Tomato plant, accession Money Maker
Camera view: tilt-top (135 deg); turntable rotation: 90 degrees
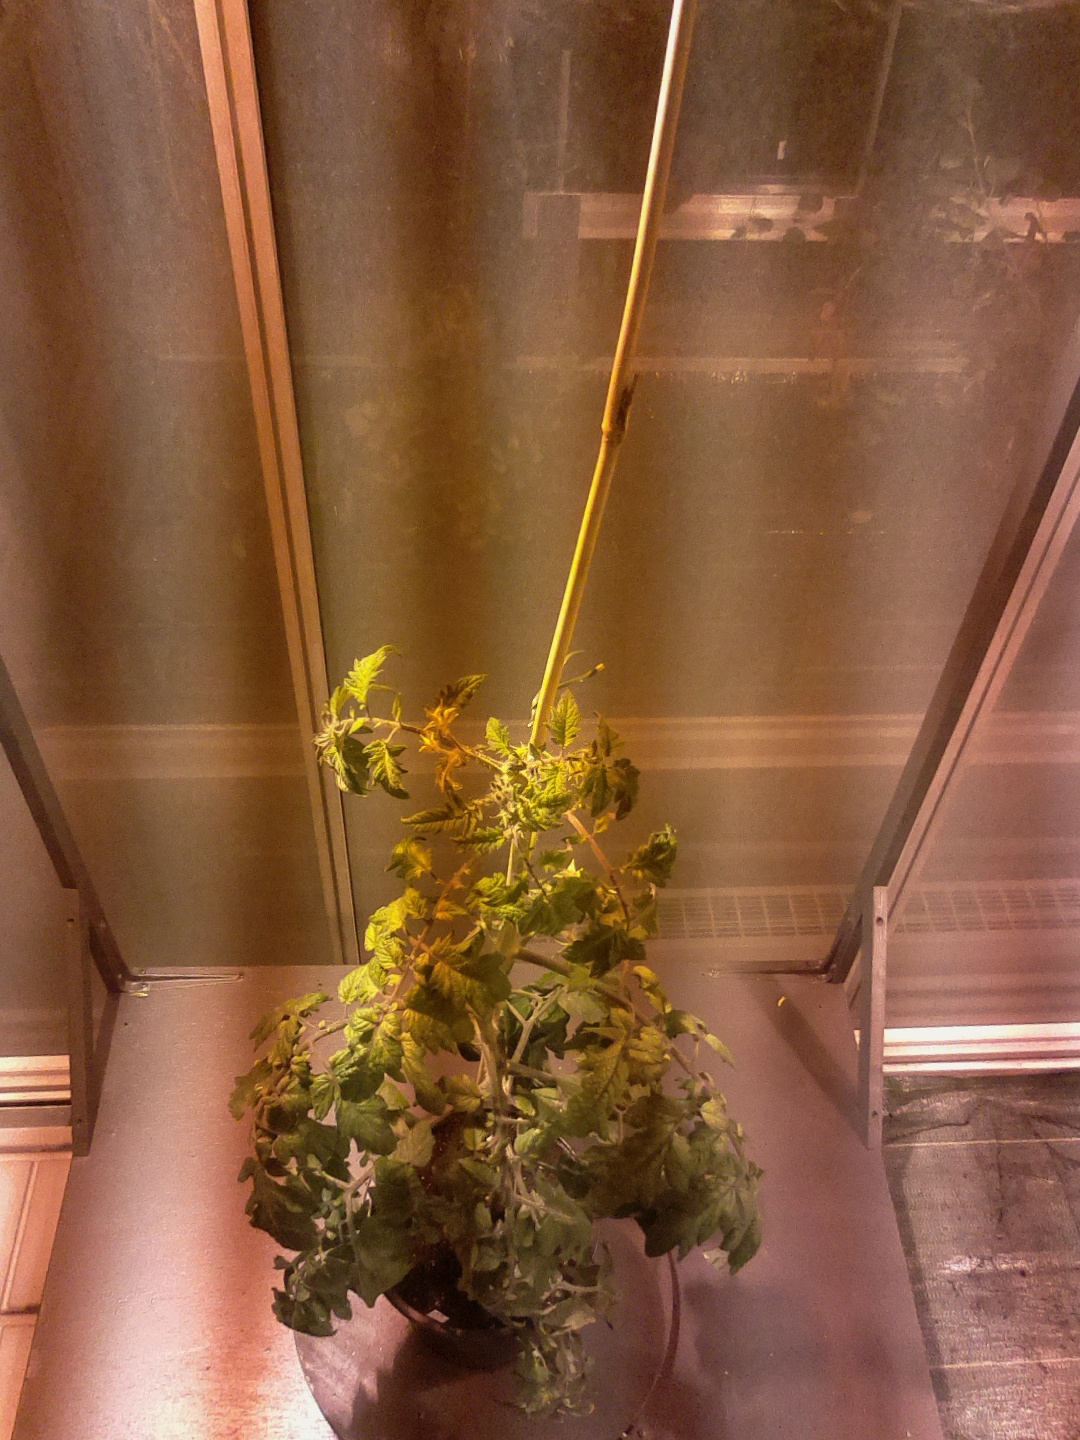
BBCH growth stage 69: End of flowering, 90%-100% of flowers open, more petals falling